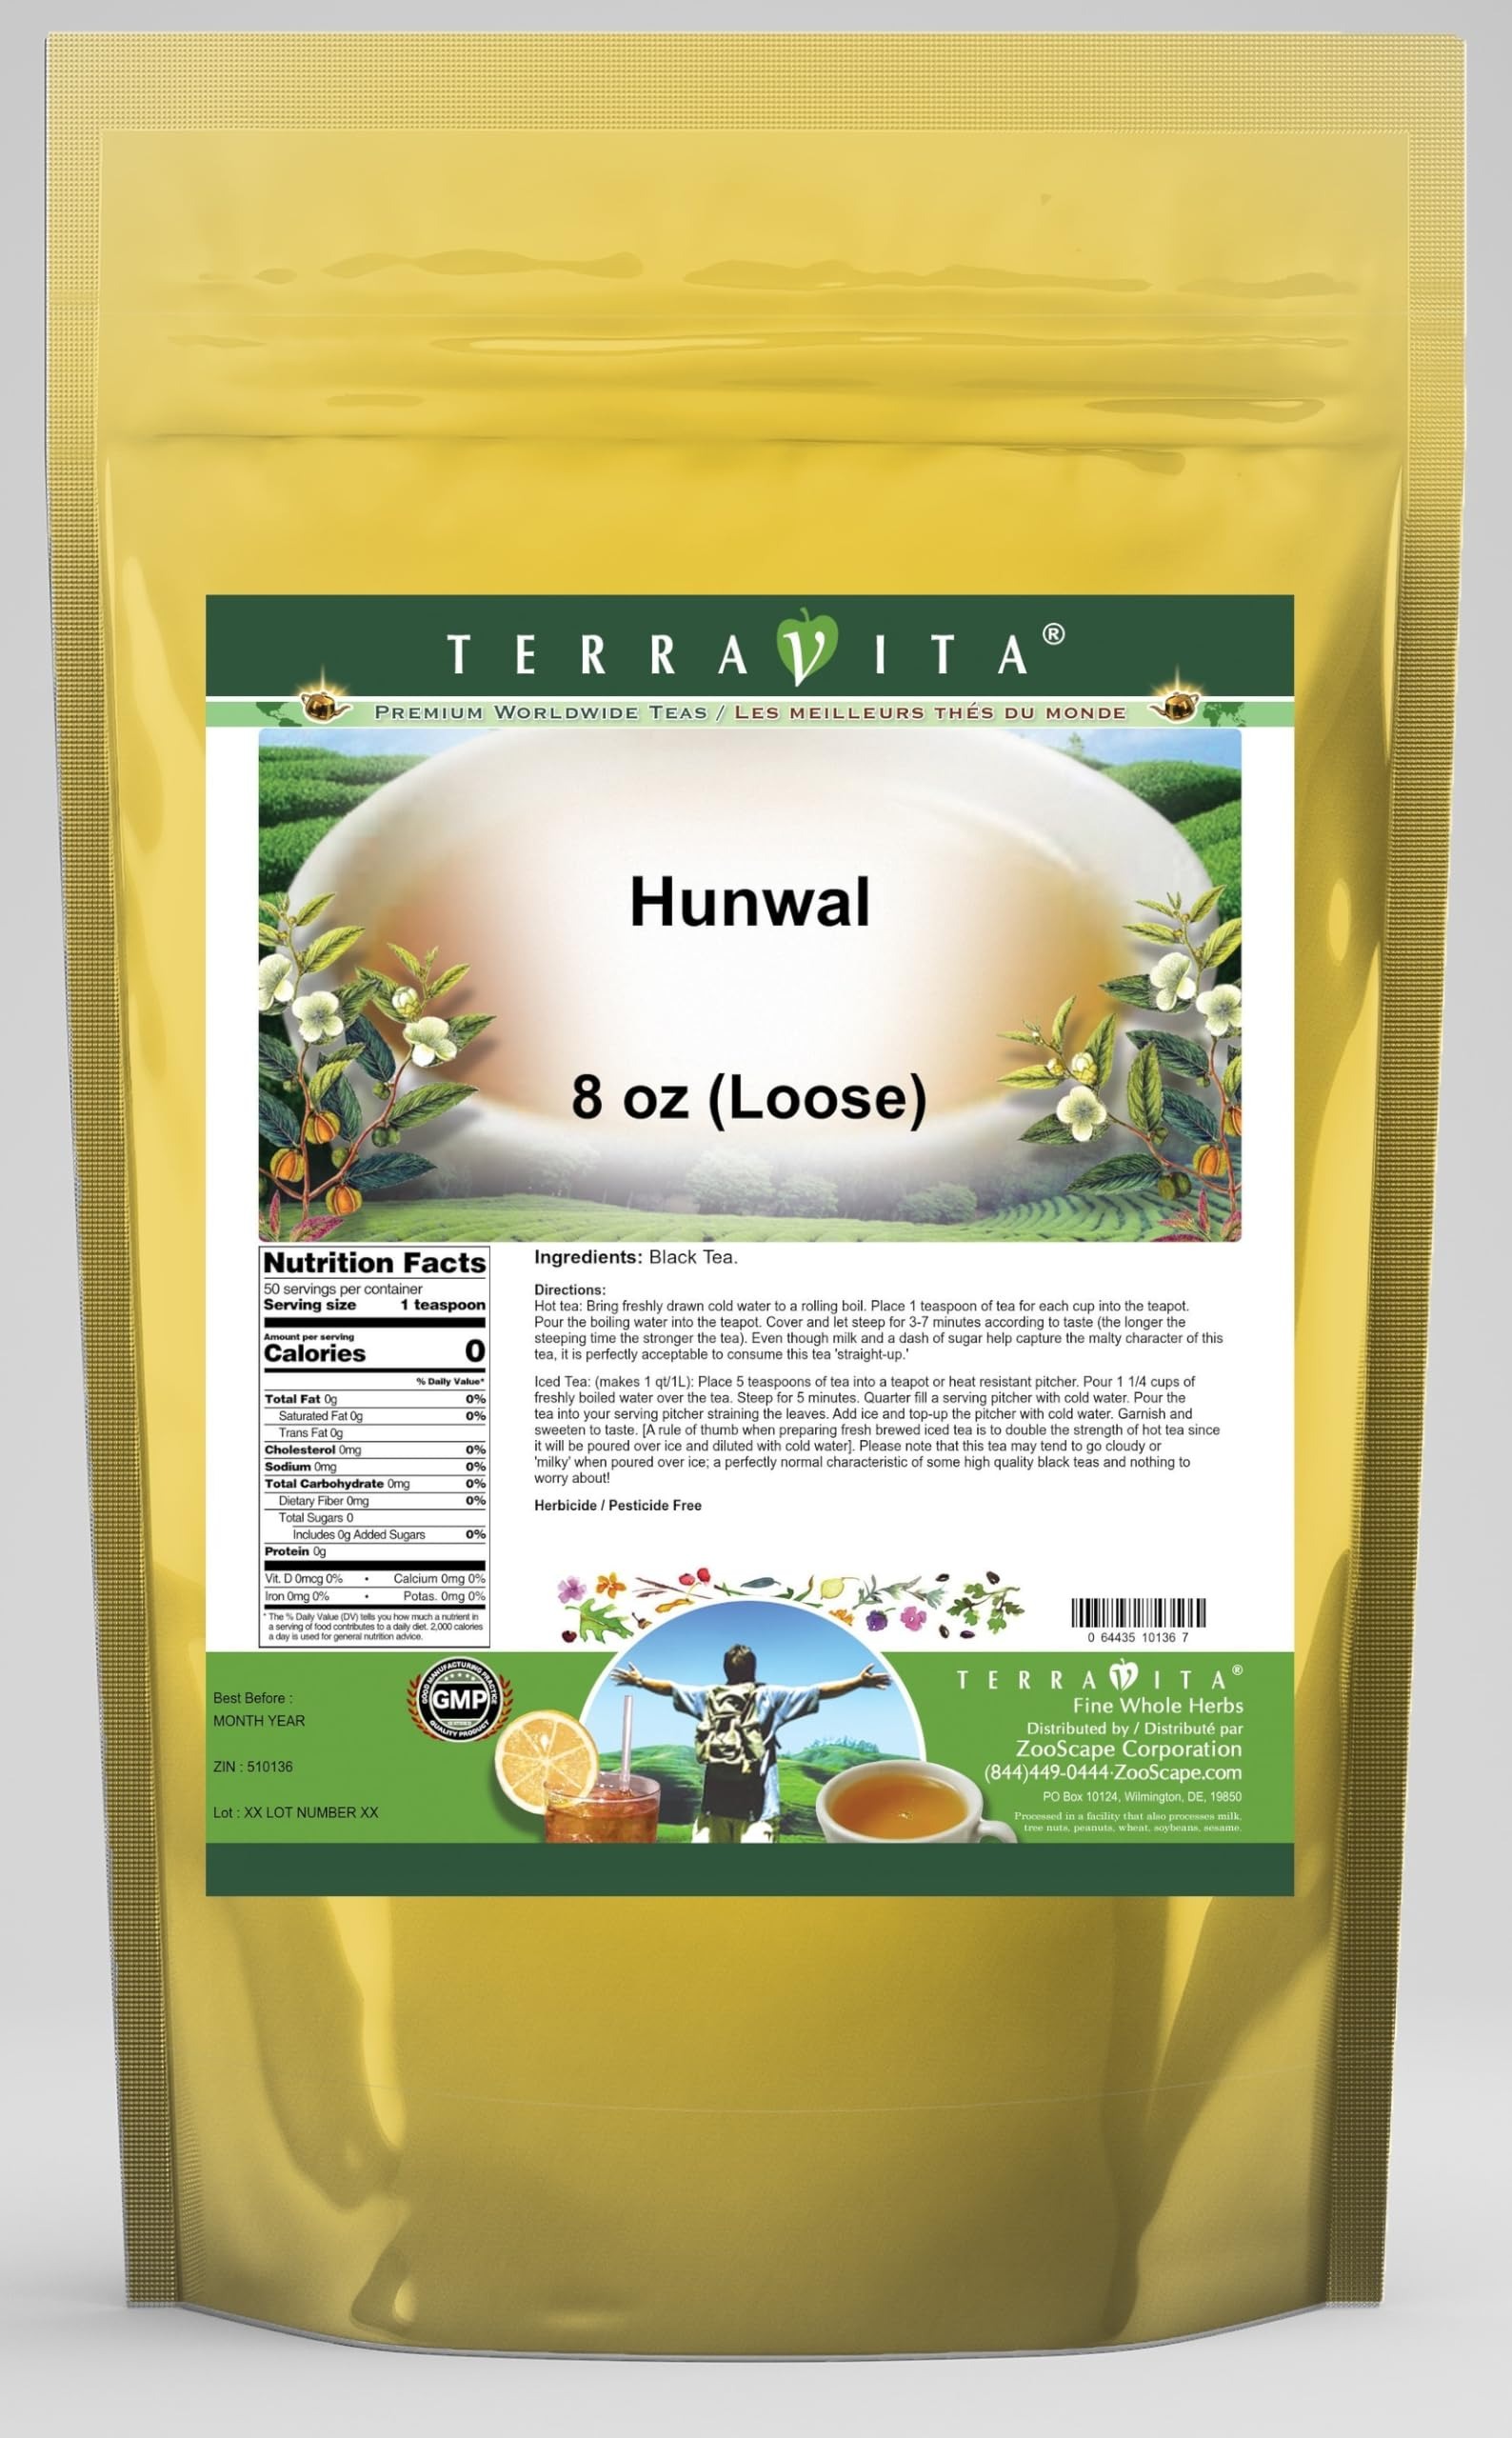
Item Name: Hunwal - GBOP Tea (Loose) (8 oz, ZIN: 510136) - 3 Pack
Bullet Point 1: Hunwal - GBOP Tea (Loose) (8 oz, ZIN: 510136)
Bullet Point 2: No fillers.
Bullet Point 3: Manufacturer: TerraVita
Bullet Point 4: Size: 8 oz
Bullet Point 5: Loose Leaf Herbal Tea - Packed in a convenient upright pouch!
Product Description: Hunwal - GBOP Tea (Loose) (8 oz, ZIN: 510136)<BR><BR>Packaged in the United States in a GMP certified facility (Good Manufacturing Practice).<BR><BR>No fillers.<BR><BR>Manufacturer: TerraVita<BR><BR>Size: 8 oz<BR><BR>Loose Leaf Herbal Tea - Packed in a convenient upright pouch!<BR><BR>Ingredients: Black Tea
Value: 24.0
Unit: Ounce

Price: 125.66